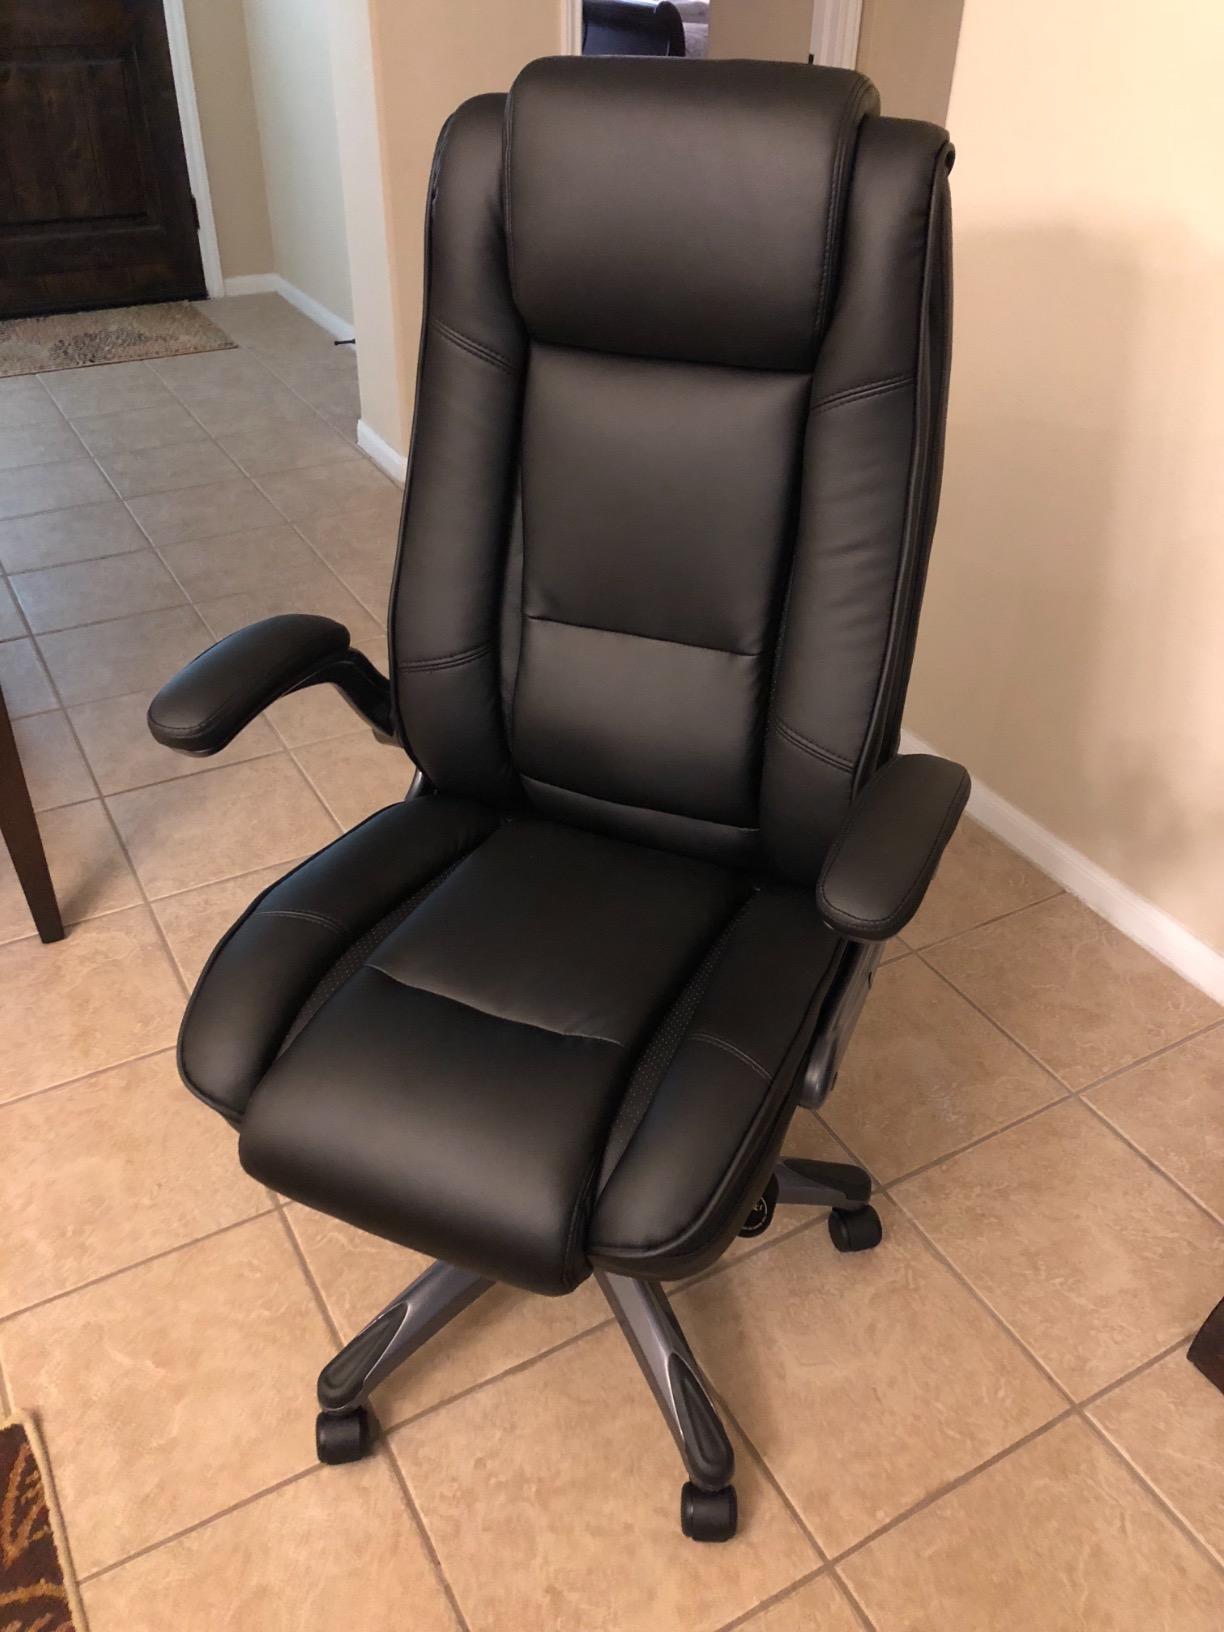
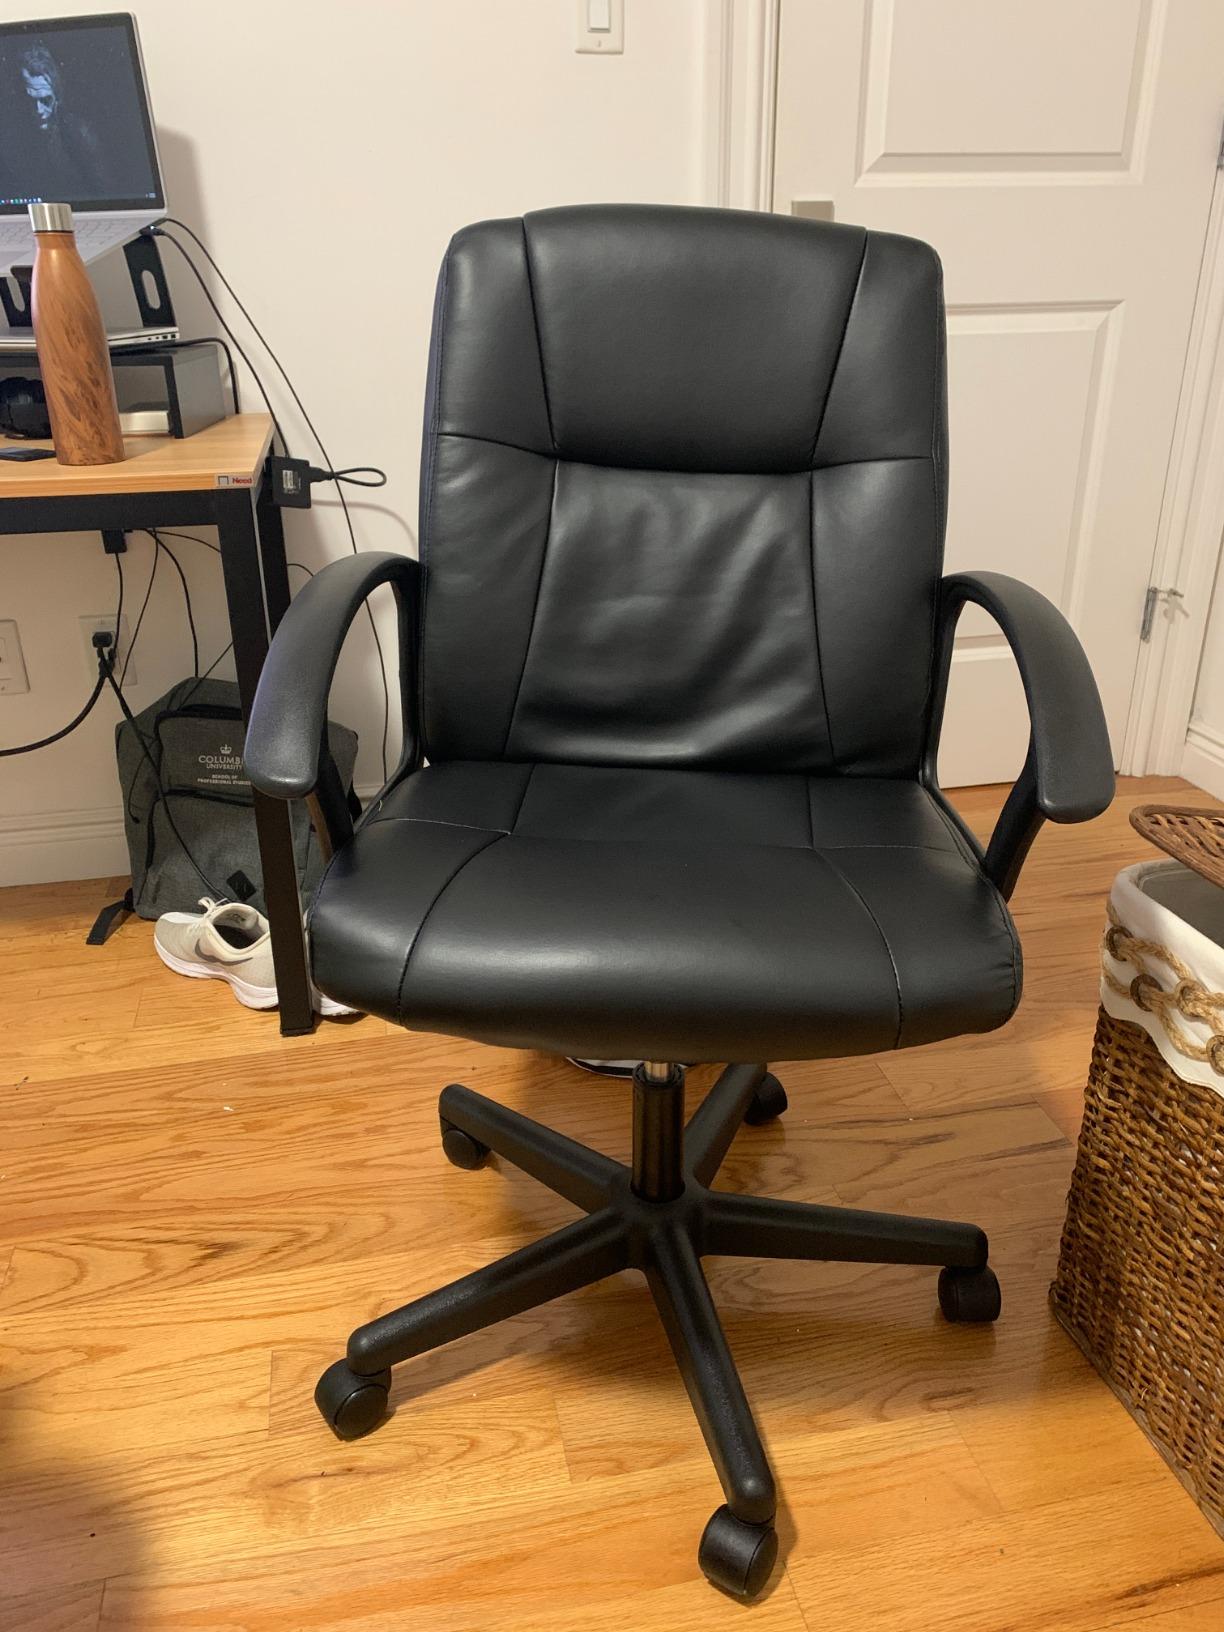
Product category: items_chair
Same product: no